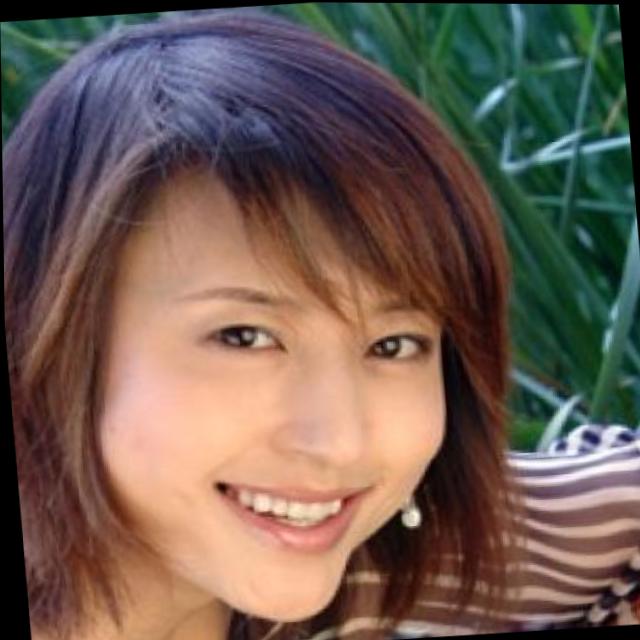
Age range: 21-44